Quilting

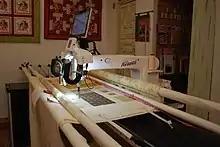
Longarm quilting machine

There are two primary forms of quilting that originate in South Asia: Nakshi Kantha and Ralli. Nakshi Kantha quilts originated in India and are typically made of scraps and worn-out fabric stitched together with old sari threads using kantha embroidery stitches. "The layers of cloth were spread on the ground, held in place with weights at the edges, and sewn together with rows of large basting stitches. The cloth was then folded and worked on whenever there was time." The first recorded kantha are more than 500 years old.